Khorugv

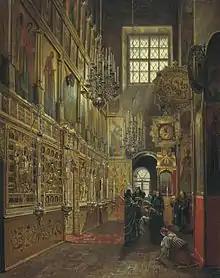
Receiving Holy Communion at Chudov Monastery, Moscow. Metalwork "khorugvi" can be seen on the right (1866, Stepan Shukhvostov).

During the time of the Byzantine Empire, embroidery developed a great deal, thanks to contact with the orient and the introduction of silk. Artists often copied from Persian models and enhanced their work with pearls and with gold and silver threads. In the Byzantine Empire and other Orthodox lands (Bulgaria, Serbia, Imperial Russia, etc.), fine needlework studios developed, which produced exquisite banners, some of which today are displayed in museums around the world. Spain and Italy were equally influenced by Byzantine tastes, and by the Middle Ages, the use of richly embroidered church banners is attested in both the East and the West.